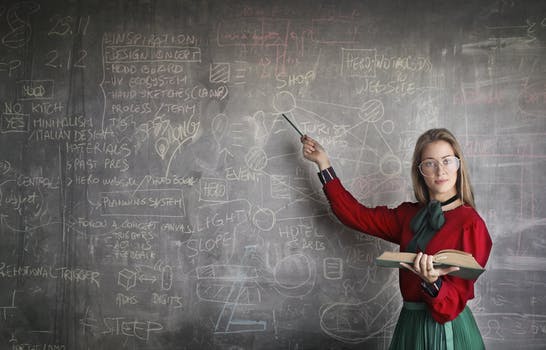
Label: No Watermark